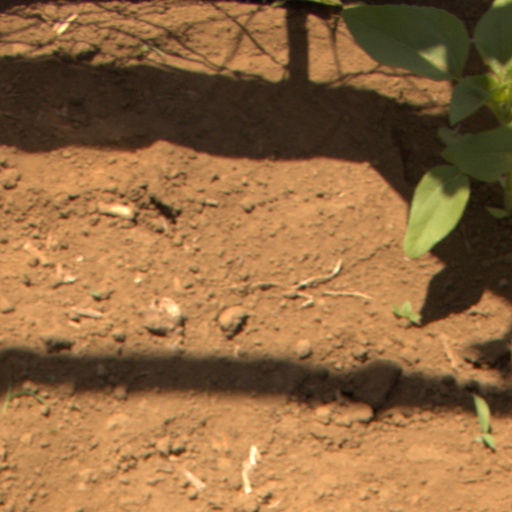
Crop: Jerusalem artichoke